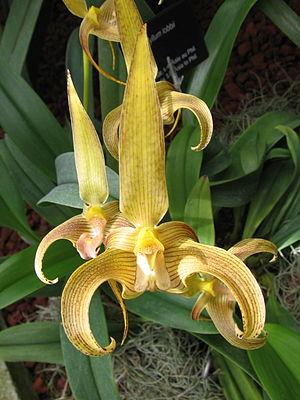
Bulbophyllum lobbii, Jardin botanique de Montréal.
Liste des espèces du genre Bulbophyllum, appartenant à la famille des orchidées.